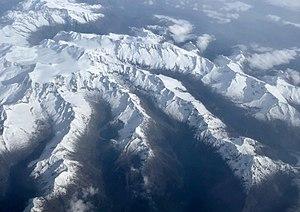
Le massif d'Adamello-Presanella est un massif des Préalpes orientales méridionales. Il s'élève en Italie.
Un massif de montagnes est un ensemble de montagnes formant un bloc continu qui suit une ligne de crête, et s'oppose à une chaîne de montagnes. Il présente la particularité de former un ensemble de reliefs continus, séparé souvent par des rivières, des vallées, entourés d'abîmes ou des reliefs distincts.